1966 New York City smog

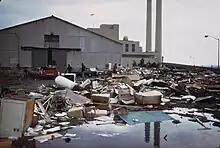
The incinerator plant at Gravesend Bay in Brooklyn, 1973. The 1966 smog demonstrated the interconnected nature of seemingly disparate problems of urban life, such as waste management and pollution.

The smog brought into focus the interrelation of environmental problems and other, complex facets of urban life. By chance, several conditions happened to prevent the smog from reaching its fullest potential strength. Since the event began over the long Thanksgiving weekend, not the workweek, many factories were closed and far fewer commuters were in traffic than normally would be. The unseasonably warm weather reduced the need for central heating. On November25, the high of broke the previous record high for that date, leading the reporter Homer Bigart to describe the apartment-heating restrictions as "no problem" for residents. These mitigating factors meant that pollutant levels—as well as the ensuing death toll and other adverse health effects—were likely lower than they could have been in less favorable conditions.